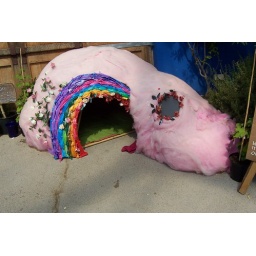
This house is made purely from candy floss and carrier bags in the Eden Project